Crambus

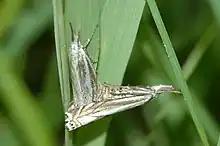
"Crambus patella" mating

Sod webworms have a bivoltine life cycle with four stages: egg, larva, pupa and imago (adult). They overwinter as larvae in their final or penultimate instar in the thatch or soil. With the coming of warmer weather, the larvae will pupate, and moths will appear in late spring or early summer. The first generation of eggs is laid in June, with larvae appearing in June and lasting until July. Adult moths appear from July until August. Under favorable conditions, a second generation will occur, with the adult stage laying eggs in early October.